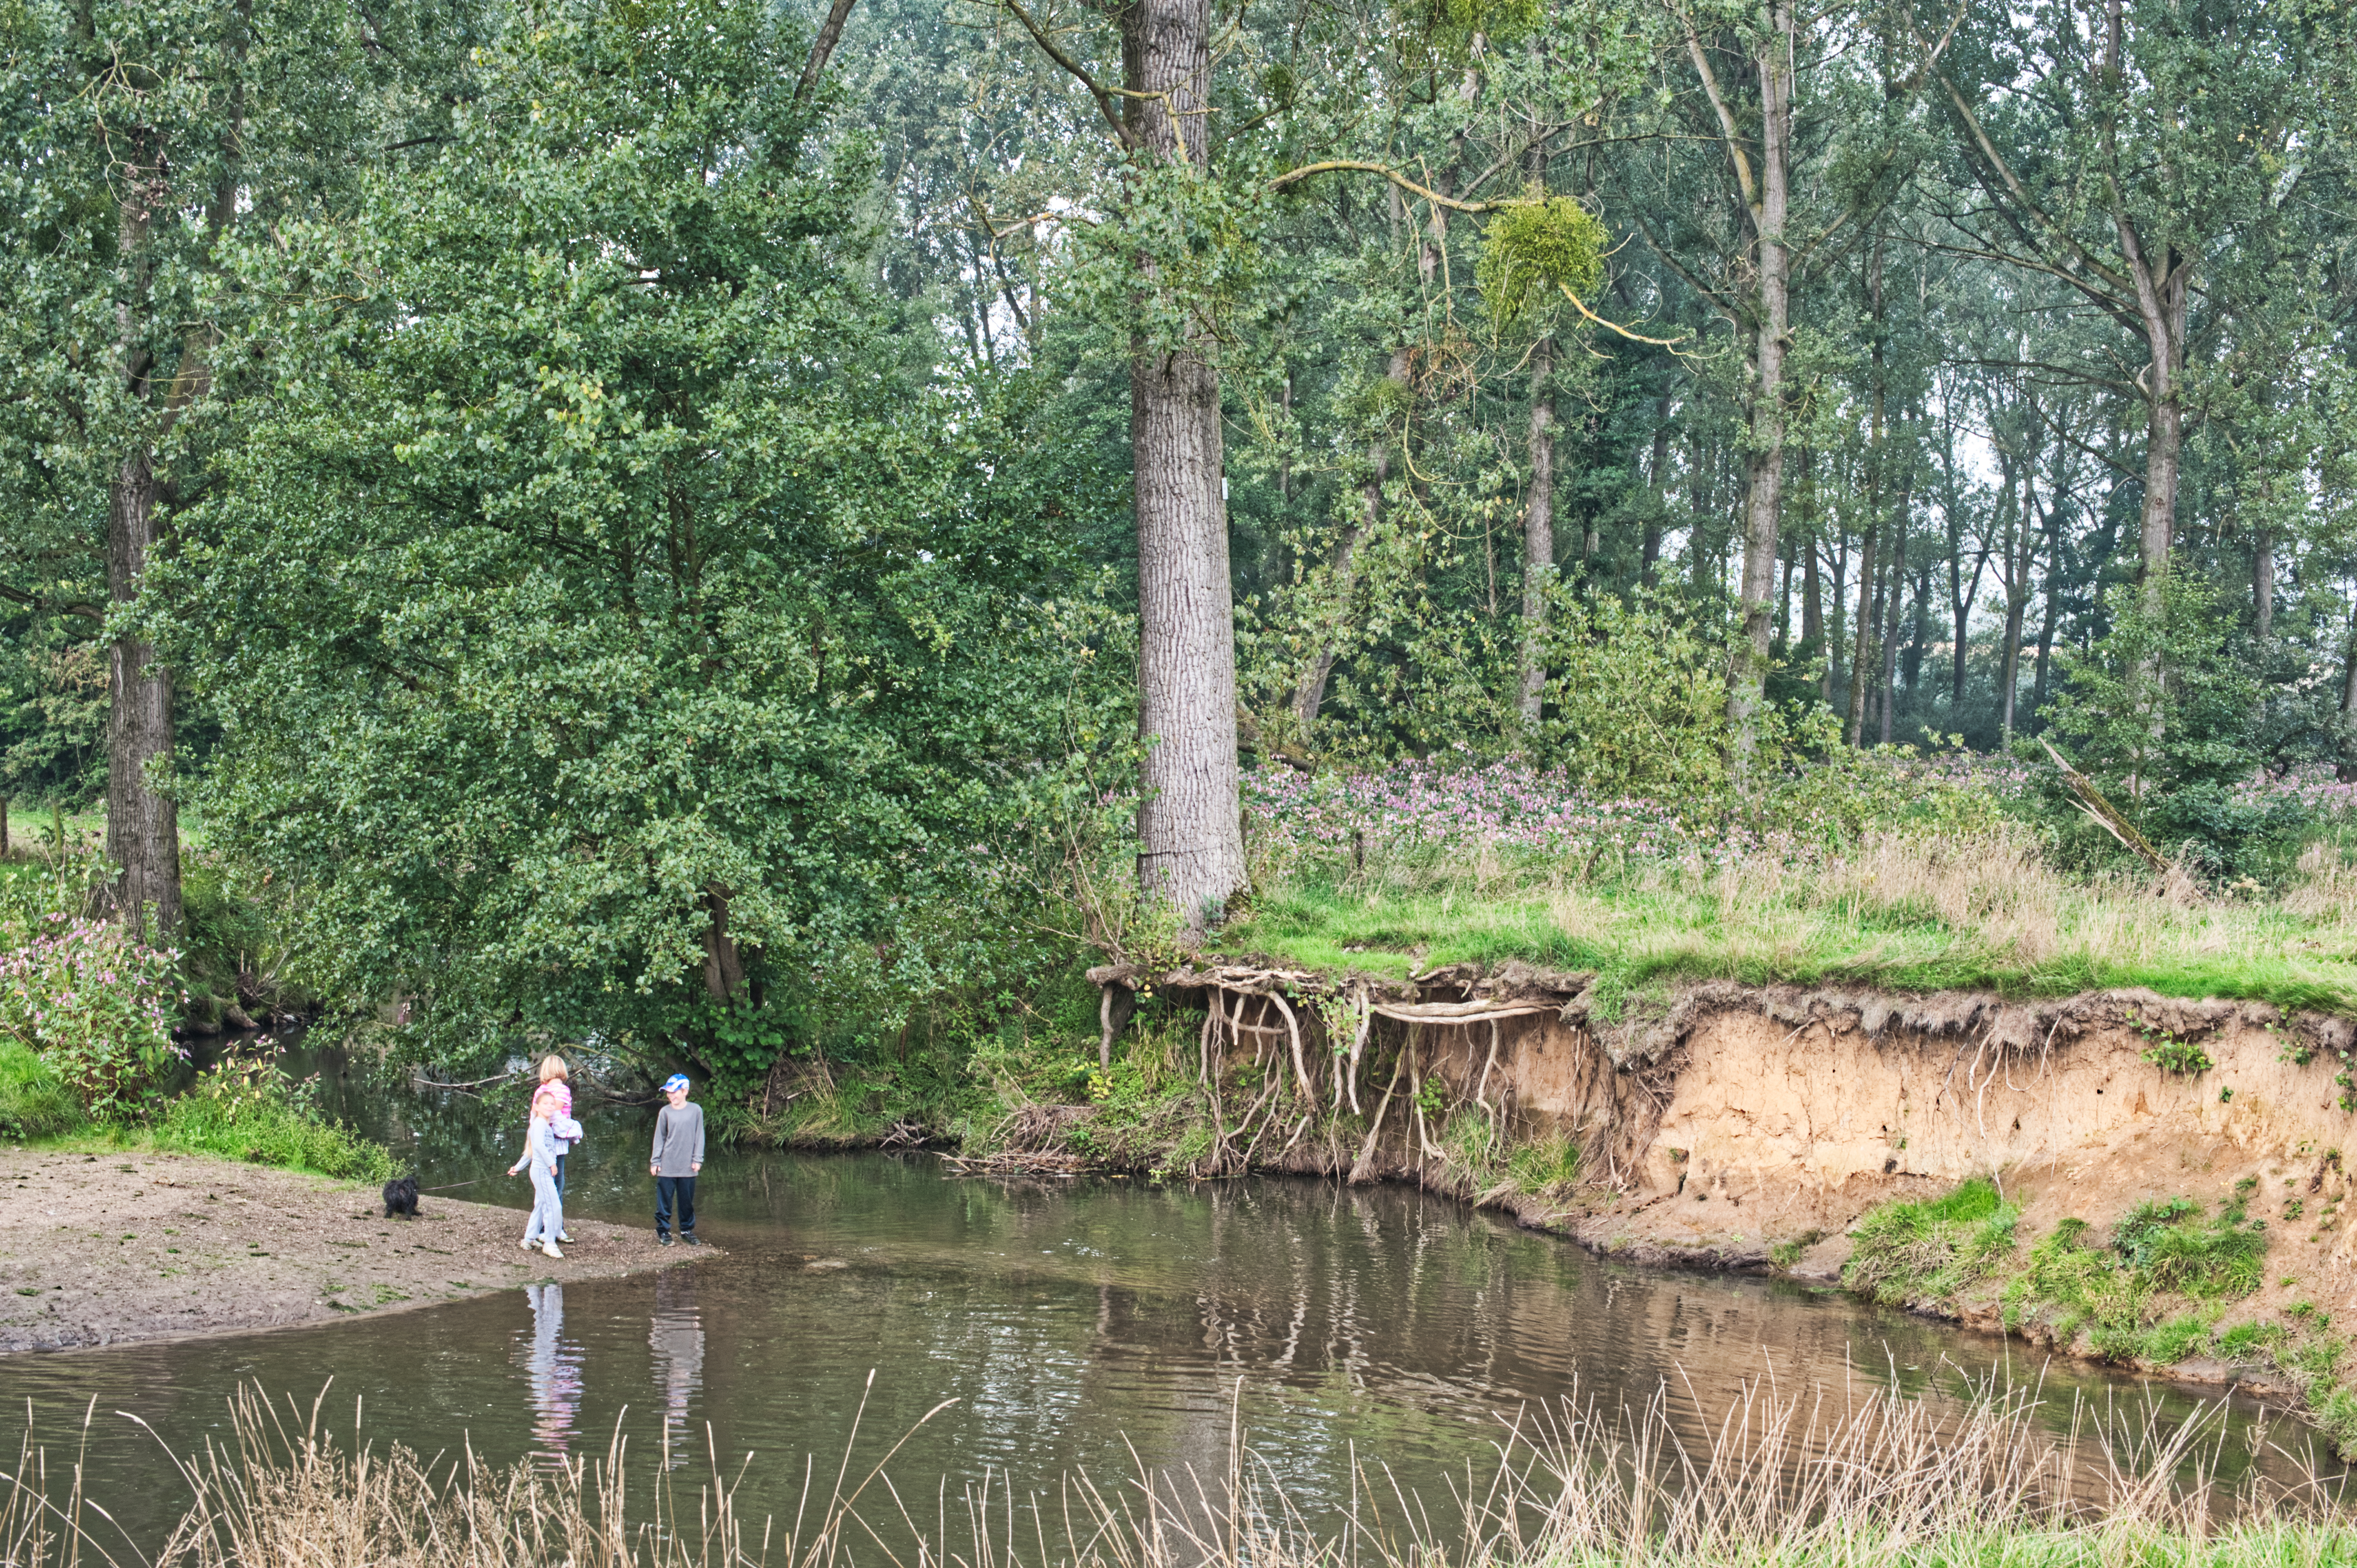
natural, tree, bank, nature reserve, natural landscape, natural environment, water, bayou, plant, riparian forest, watercourse, grass family, waterway, riparian zone, pond, wetland, swamp, forest, bog